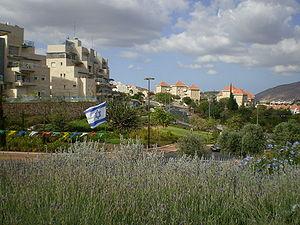
Karmiel est une ville du district nord d'Israël. Elle se situe au centre de la Galilée, à la frontière entre la Haute et la Basse Galilée. Son symbole est le coquelicot. Son code postal est 21-671.